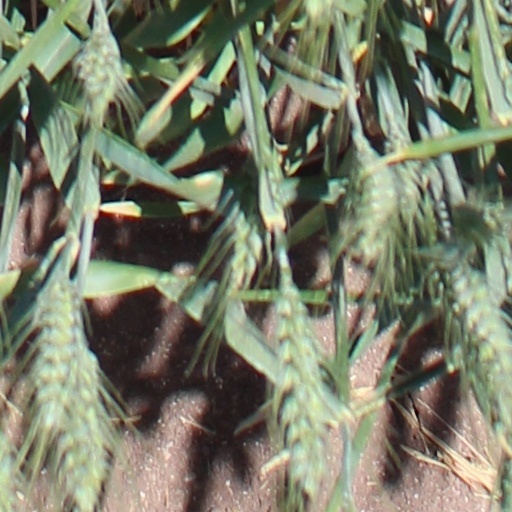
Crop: wheat